StarPeace Project

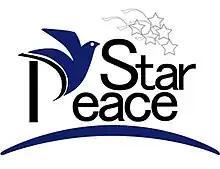
The official logo of the StarPeace Project.

The StarPeace Project was a global special project first organised in conjunction with the International Year of Astronomy in 2009. StarPeace project participants held public star parties near a border of their country with a neighboring country. The intention was to show that there are no borders in the real Earth, borders are man-made and science has no borders.